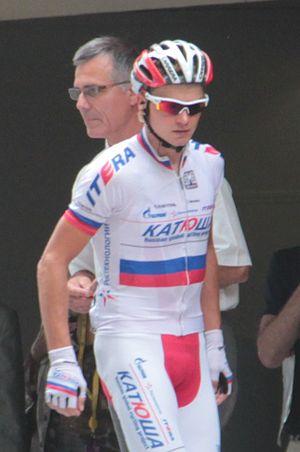
Eduard Vorganov avant le départ de la 18e étape du Tour de France 2012.
Edouard Alekseïevitch Vorganov, né le 7 décembre 1982 à Voronej, est un coureur cycliste russe, membre de l'équipe Minsk CC.